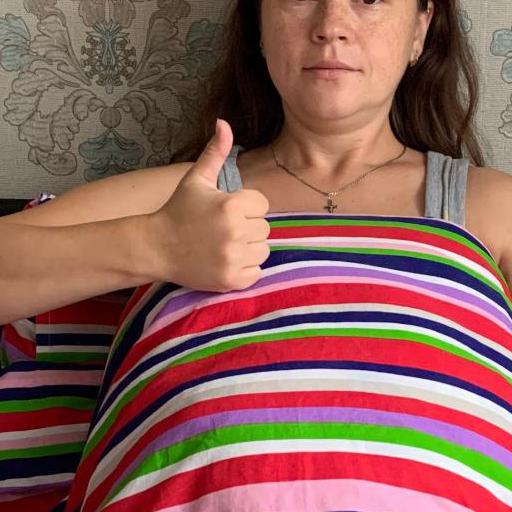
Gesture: like